Elim, Alaska

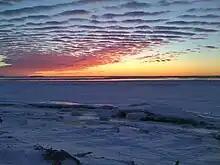
Sunrise of Elim, Alaska

The median income for a household in the city was $40,179, and the median income for a family was $40,893. Males had a median income of $25,938 versus $21,250 for females. The per capita income for the city was $10,300. About 8.0% of families and 7.9% of the population were below the poverty line, including 7.3% of those under age 18 and 12.5% of those age 65 or over.